Herman Travnikov

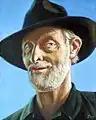
Alter Ego, 2003, acrylic

Herman Travnikov (Russian: Герман Алексеевич Травников; born December 15, 1937) is a Russian artist who has held title "People's Artist of the Russian Federation", the highest title of the Russian Federation in the field of fine art, since 2007.